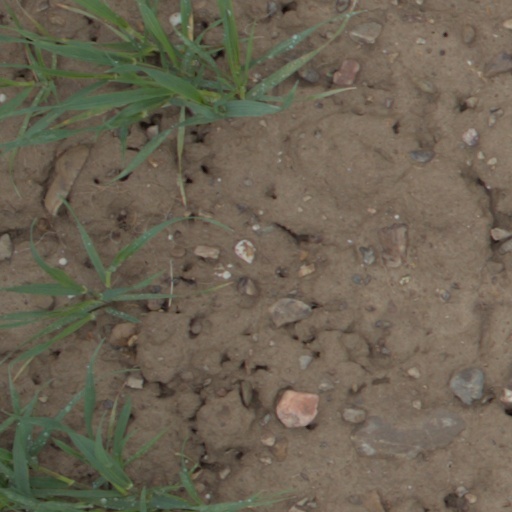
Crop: wheat